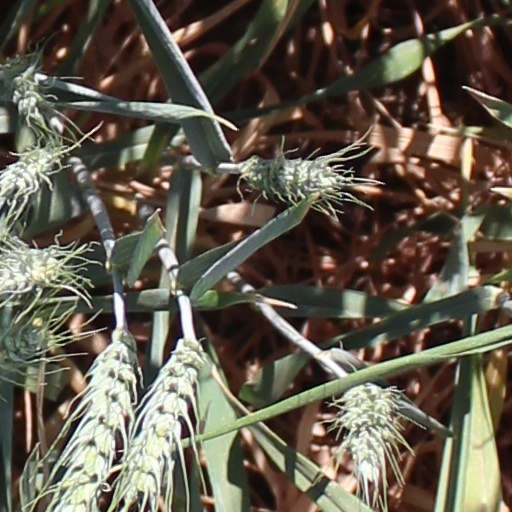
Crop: wheat